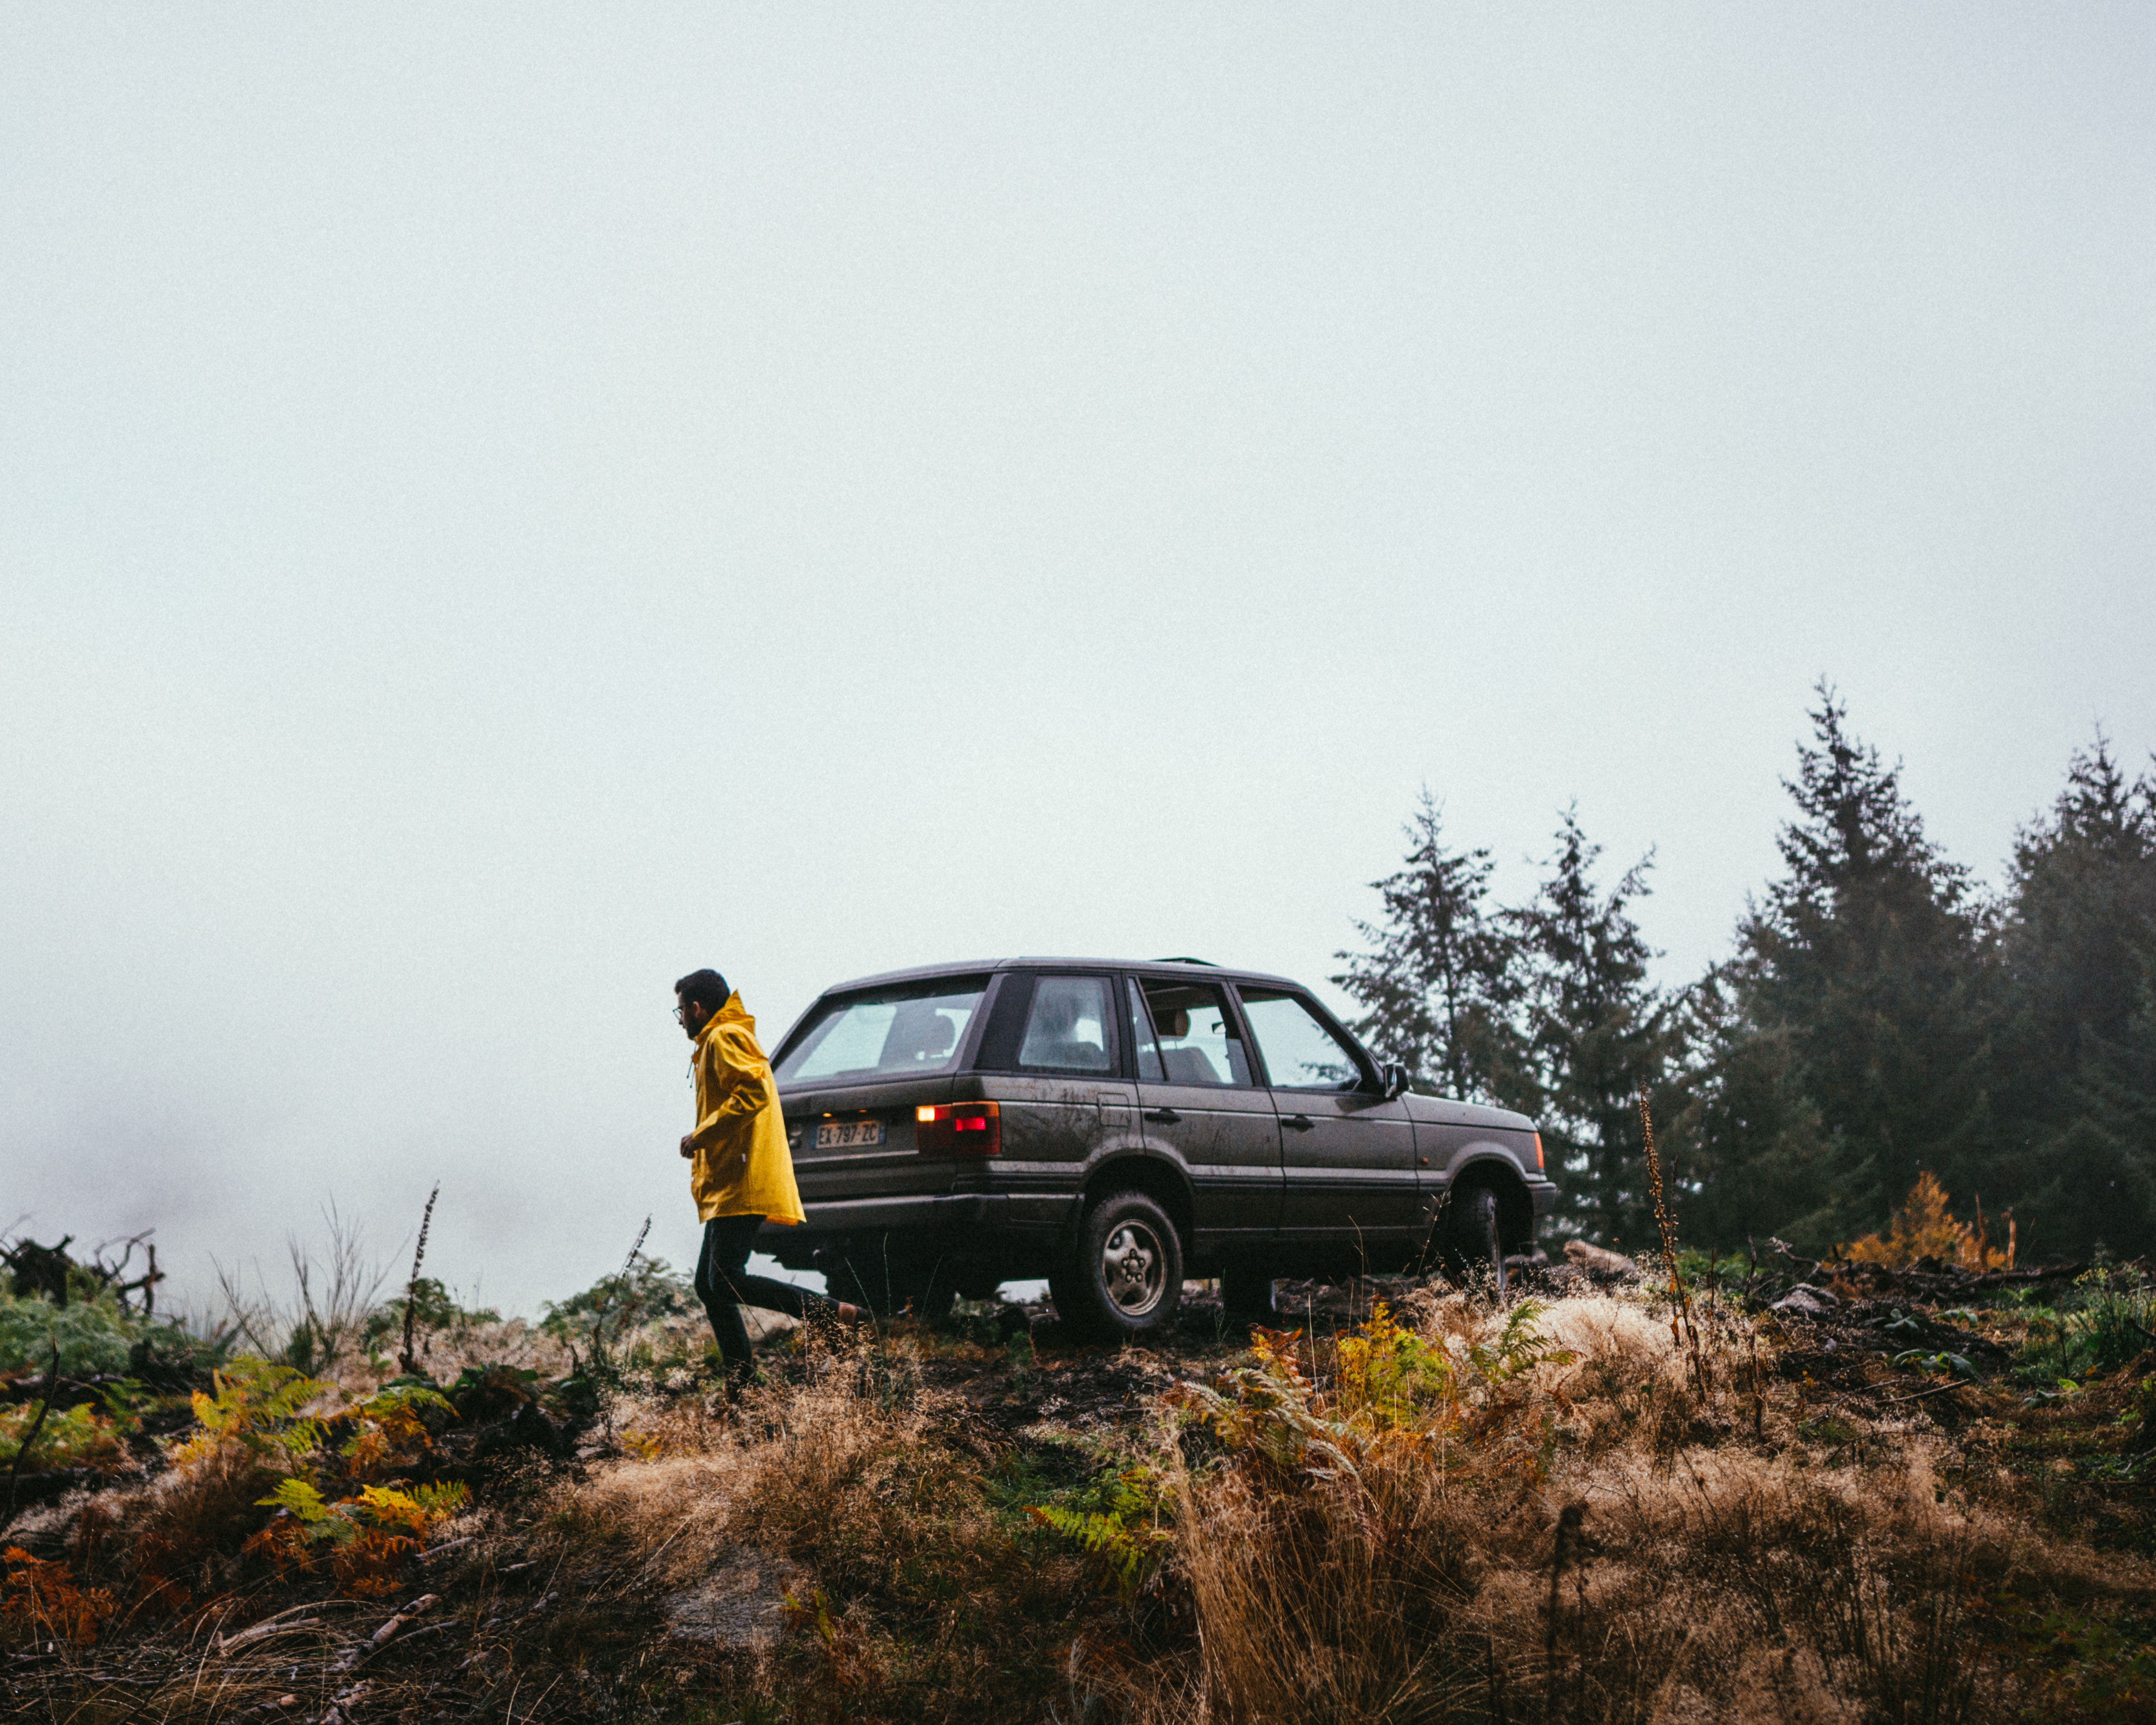
land vehicle, vehicle, car, off roading, off road vehicle, tree, Mini SUV, automotive exterior, compact sport utility vehicle, sport utility vehicle, road, Ssangyong musso, volvo cars